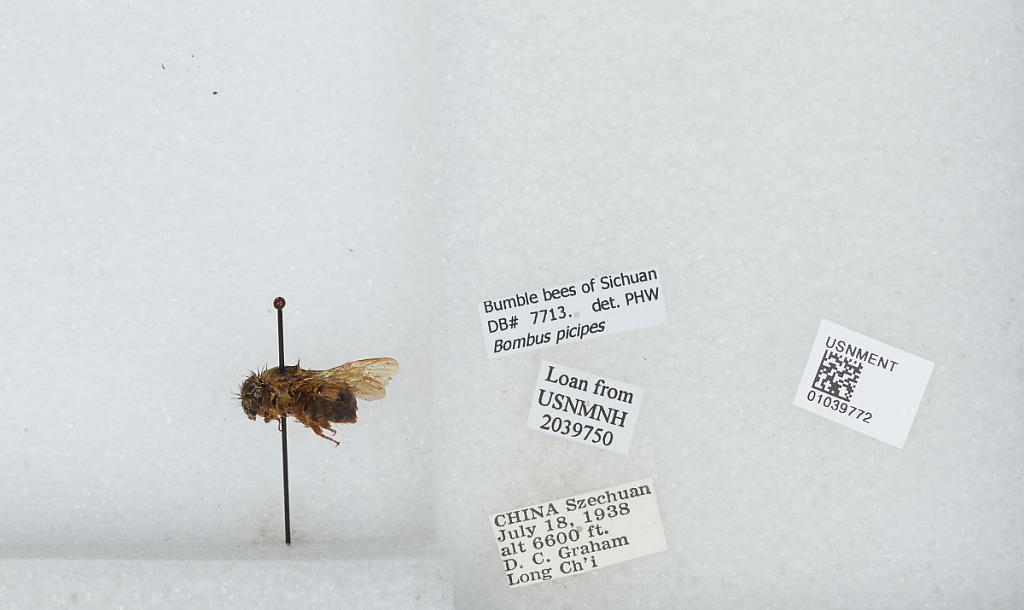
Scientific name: Bombus (Pyrobombus) picipes Richards
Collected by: D. Graham & C. Long
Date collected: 1938-7-18
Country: China
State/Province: Szechuan
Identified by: W., P. H.